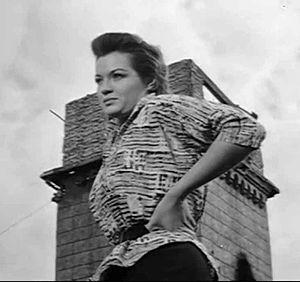
Porte de Chine est un film américain réalisé par Samuel Fuller, sorti en 1957.